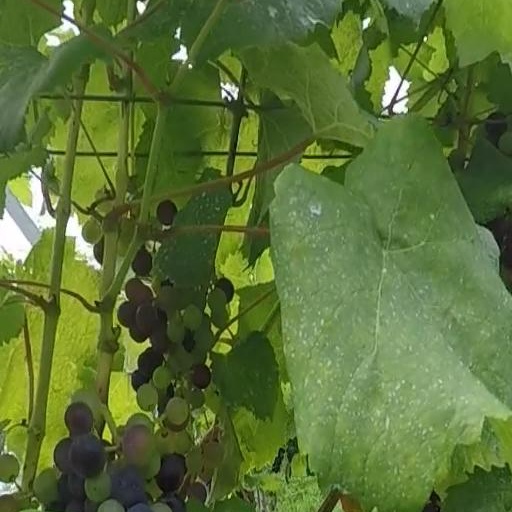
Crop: grape